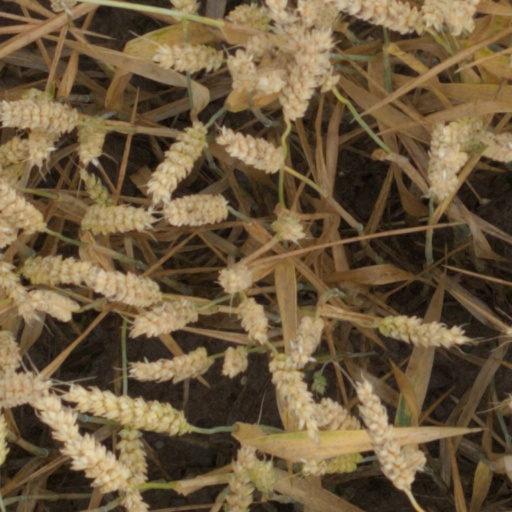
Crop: wheat